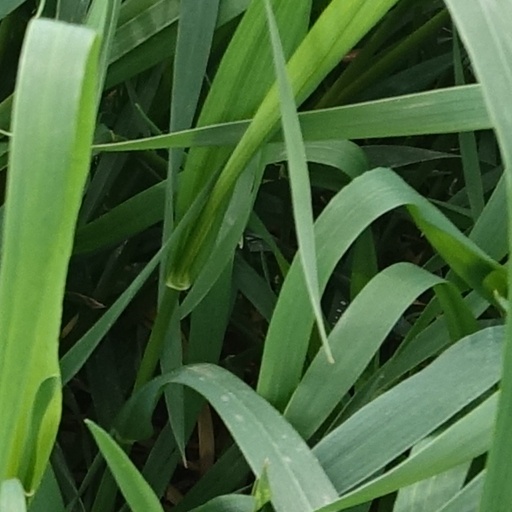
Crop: wheat